2015 Democratic Alliance Federal Congress

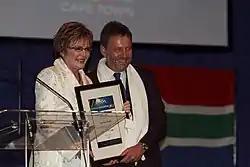
Helen Zille and James Selfe at the 2010 Federal Congress

Helen Zille announced on 12 April 2015 that she would not run for re-election to another term as leader of the party. She said that she would remain as Premier of the Western Cape until her term expires in 2019.